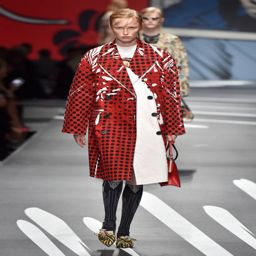
a model walks the runway at the fashion show during event .